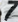
Number: 7